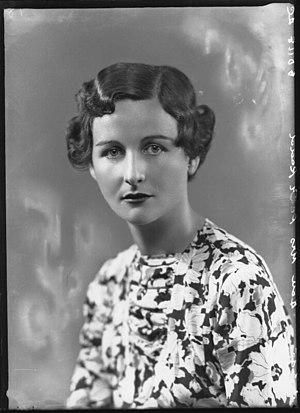
Nancy Mitford, 3 août 1935
Nancy Freeman-Mitford, plus connue sous le nom de Nancy Mitford, est une romancière et biographe britannique, née le 28 novembre 1904 à Londres et morte le 30 juin 1973 à Versailles.